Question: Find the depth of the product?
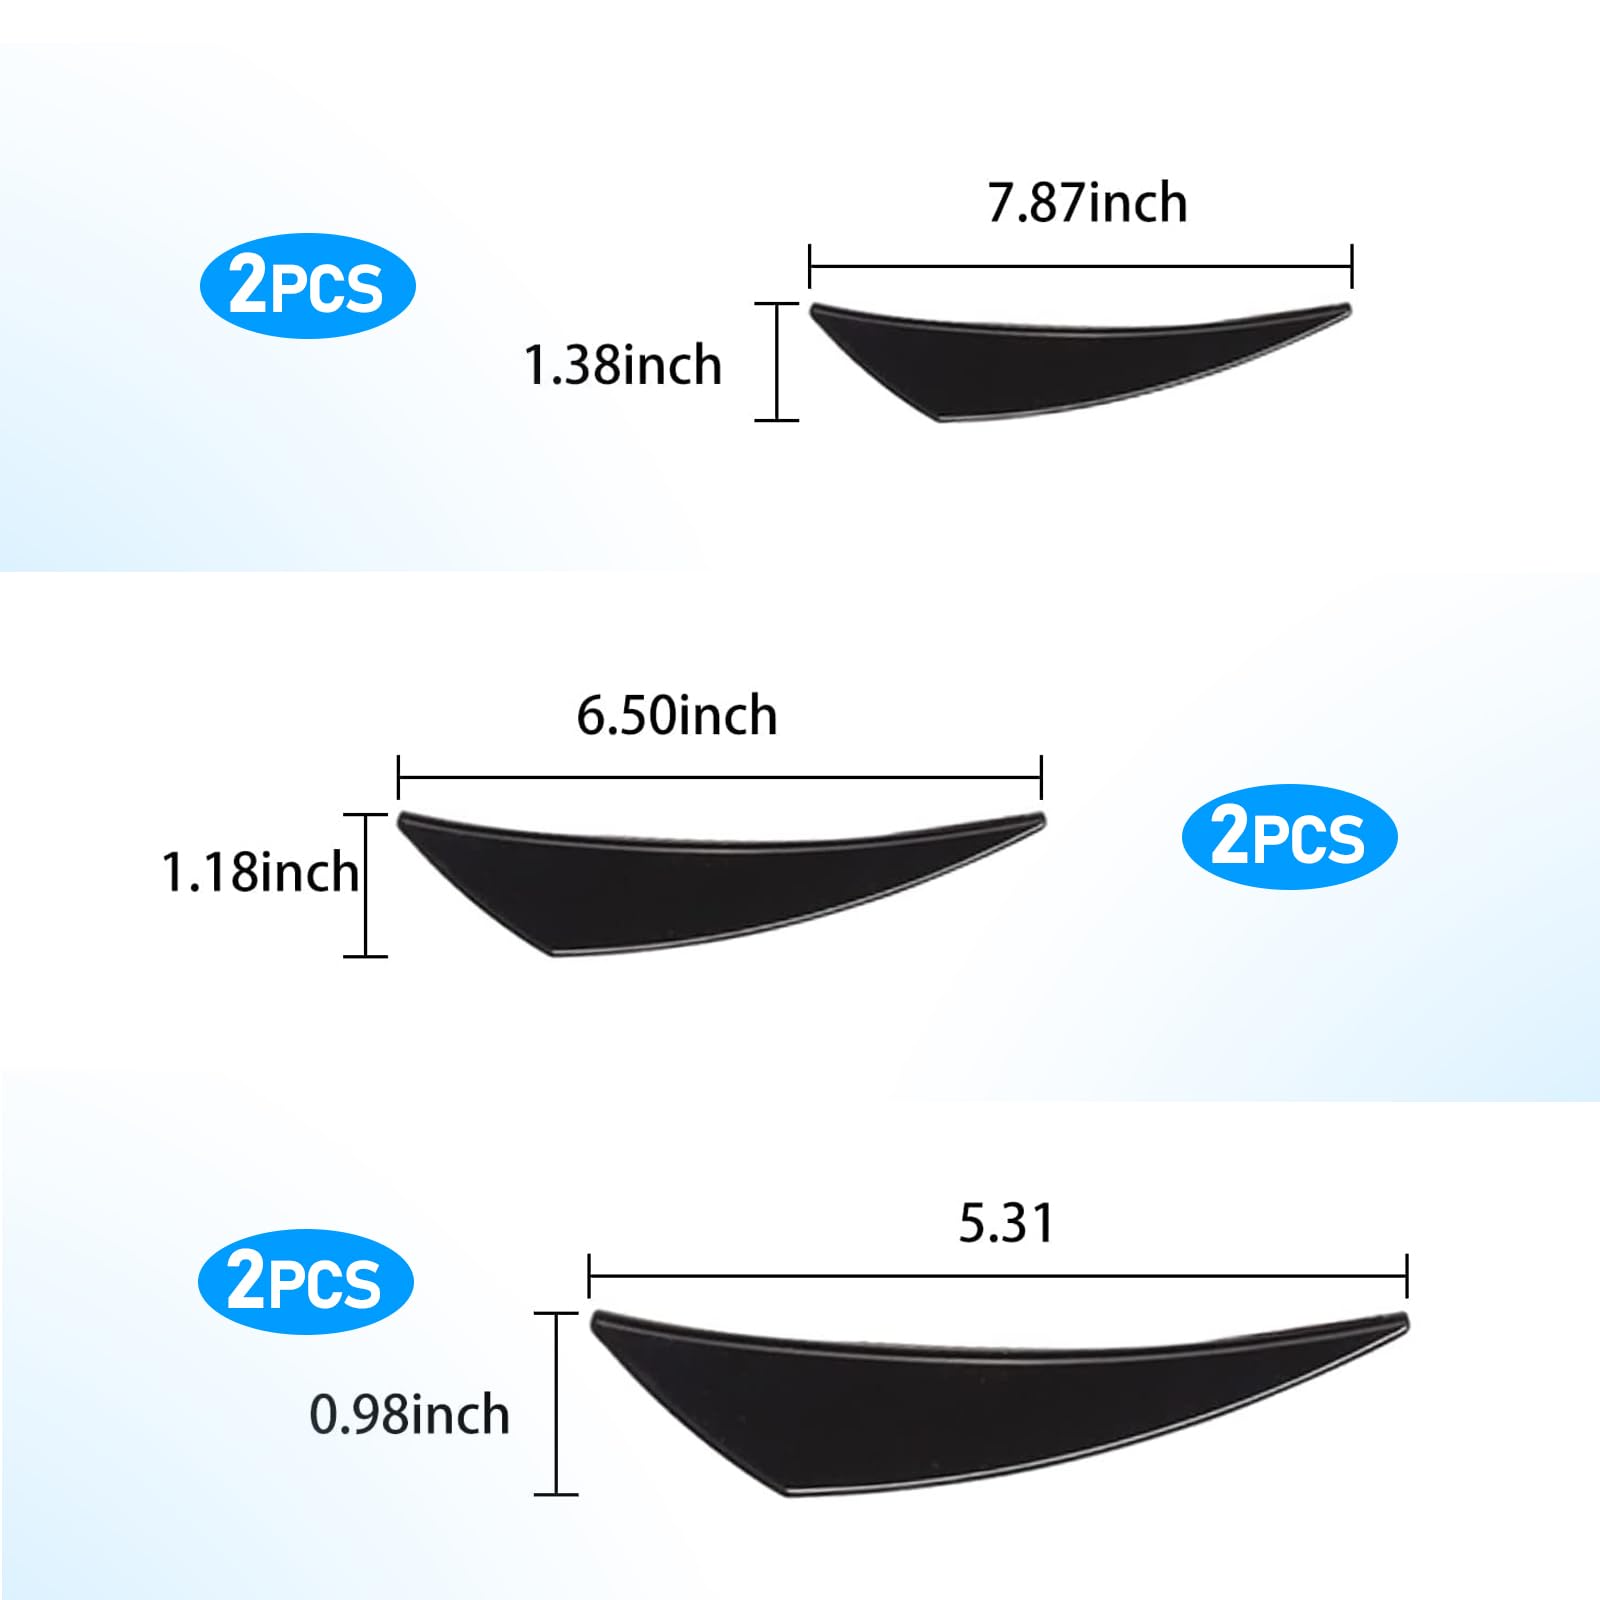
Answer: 7.87 inch